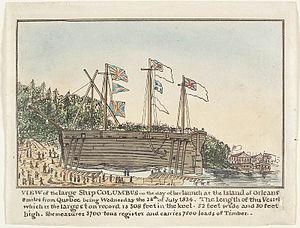
Un disposable ship, également appelé raft ship, timber ship, ou timber drogher, était un navire de construction très simple et à peine navigable : il ne faisait qu'un voyage de l'Amérique du Nord à l'Angleterre, où il était démantelé et les billes de bois de sa construction vendues au détail aux chantiers navals britanniques. Le navire jetable a été la parade à deux facteurs défavorables à la rentabilité du commerce maritime britannique du bois : les taxes élevées et les petites cargaisons.
Le Baron of Renfrew, construit en 1825 aux chantiers maritimes de Charles Wood, sis à l'anse du fort, à Sainte-Pétronille, île d'Orléans, était un gigantesques voilier à quatre mâts — en réalité un radeau de flottage en bois amélioré, ou navire jetable — qui mesurait plus de 90 mètres et jaugeait entre 4 000 et 6 000 tonneaux.
Le commerce du bois carré désigne le commerce des bois équarris, qui au XIXᵉ siècle s'oppose partiellement au bois de sciage, ou au bois à brûler, dans son histoire, ses applications, et sa logistique de transports.